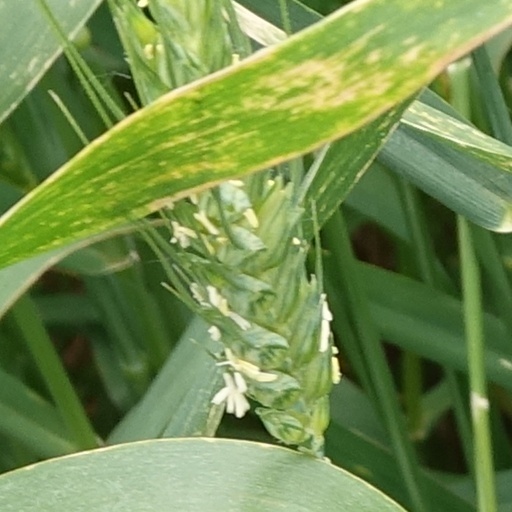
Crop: wheat